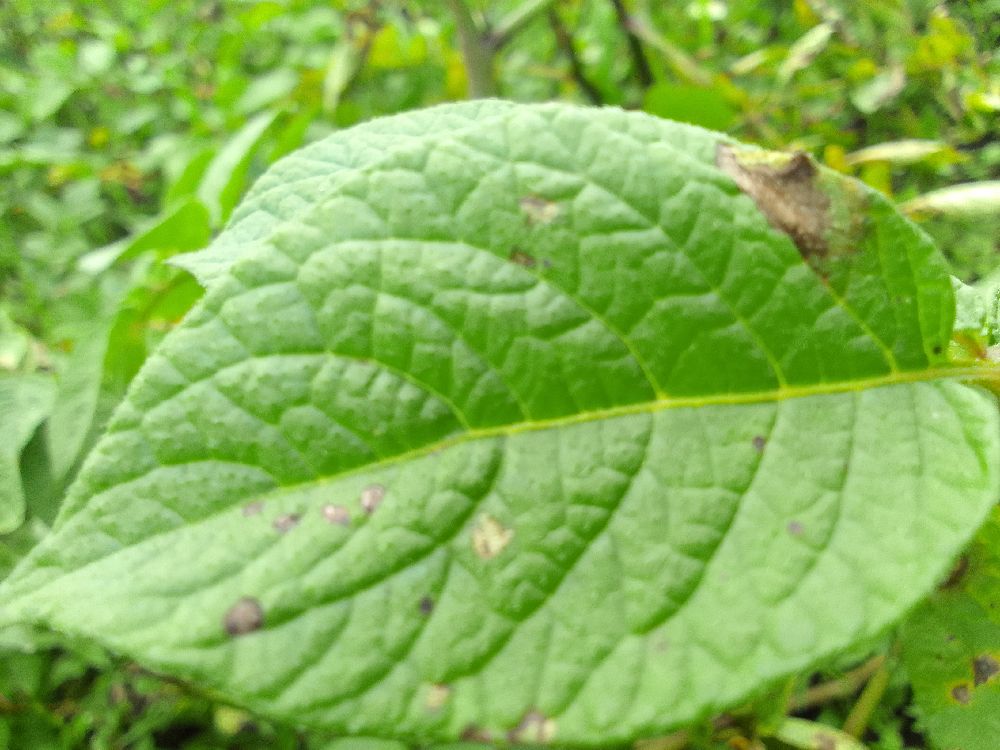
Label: Late blight